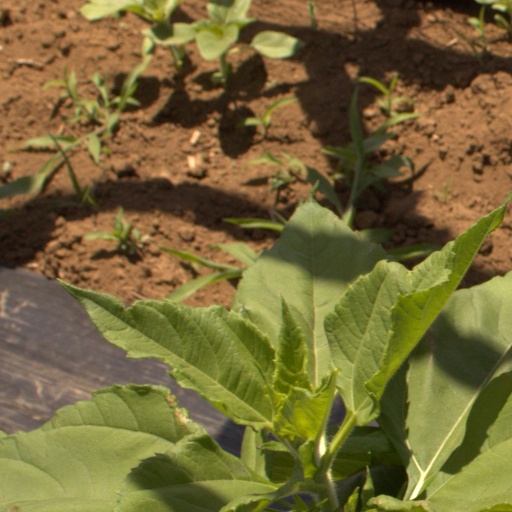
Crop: Jerusalem artichoke